Adderbury

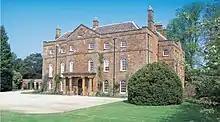
Adderbury West Manor House

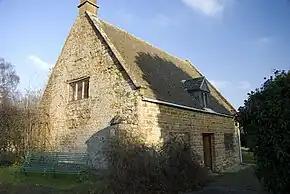
Former Friends' meeting house

Adderbury is an ancient village, with reference to Æthelstan granting land here to the Bishop of Winchester in 1014.